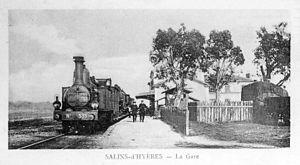
Intérieur de la gare avec desserte par un train vapeur.
La gare des Salins-d'Hyères est une ancienne gare ferroviaire française de la ligne de La Pauline-Hyères aux Salins-d'Hyères, située aux Salins-d'Hyères sur le territoire de la commune d'Hyères, dans le département du Var en région Provence-Alpes-Côte d'Azur.